CTA Holiday Train

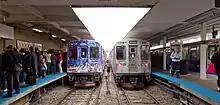
Holiday Train alongside a Brown Line train at the Kimball station in 2012

The CTA Holiday Train is a Chicago "L" train which traditionally runs during the winter holidays, from November to December. Six cars are traditional passenger cars adorned with seasonal decorations and bright lights. The interior of these cars are adorned with multi-color lights, red bows, garland, and red and green overhead lighting. The hand poles are transformed into inedible candy canes. Santa Claus rides on an open-air flatcar and waves to the passengers coming aboard from his sleigh.